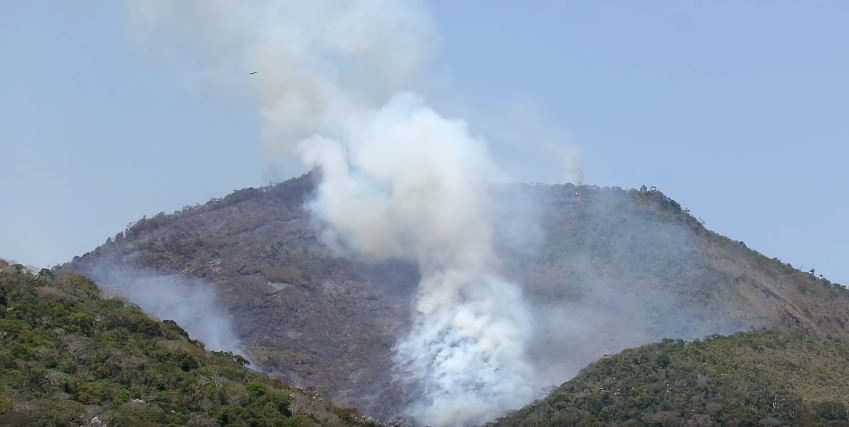
Fire: no
Smoke: yes